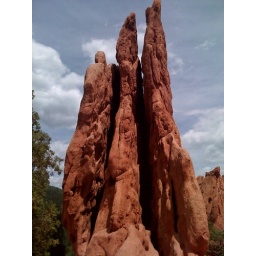
There was a bird cooing in the hollow of the rock